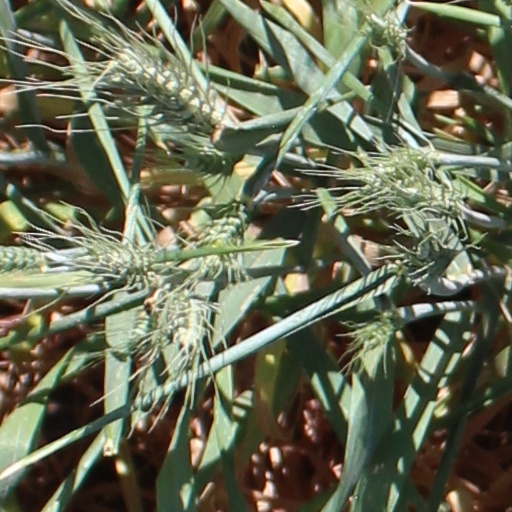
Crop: wheat